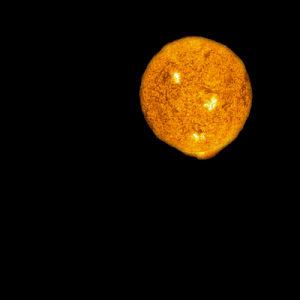
Le paradoxe d'Olbers, appelé aussi paradoxe de Cheseaux-Olbers ou paradoxe de la nuit noire, est une contradiction apparente entre le fait que le ciel est noir la nuit et l'hypothèse que l'Univers serait statique et infini.